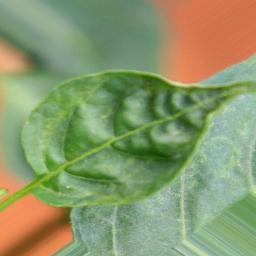
Label: mites_and_trips